Blind Man's Luck

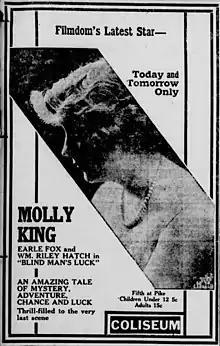
Newspaper advertisement

Blind Man's Luck is a 1917 American silent drama film directed by George Fitzmaurice and starring Helene Chadwick, Mollie King, and Earle Foxe.